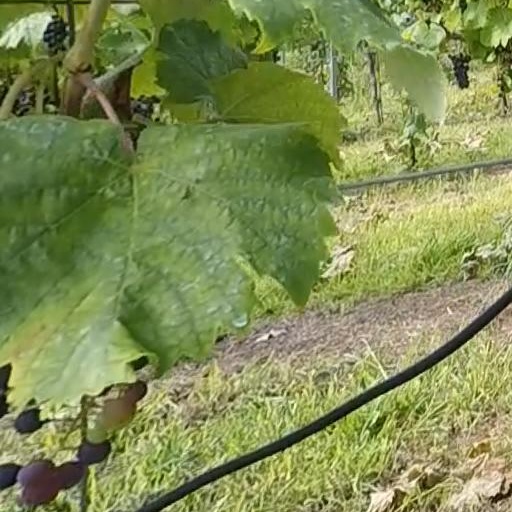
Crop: grape